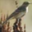
Label: bird